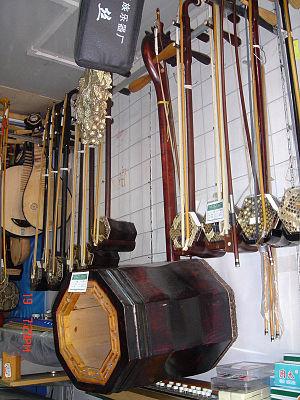
Un dihu (诋胡), version moderne à la tessiture basse du erhu."
Le dadihu est un grand instrument à cordes frottées originaire de Chine. Il possède une grande caisse de résonance recouverte d'une peau de serpent à l'une de ses extrémités. Comme la plupart des instruments de la famille des huqins, il possède deux cordes et est tenu verticalement. Le nom de l'instrument provient de « dī », signifiant « faible » et « hú ».